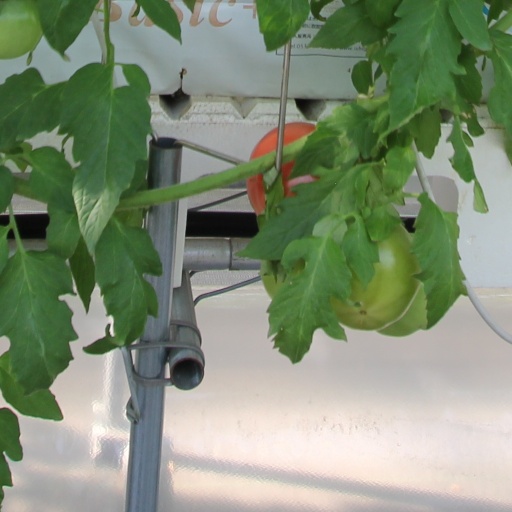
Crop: tomato